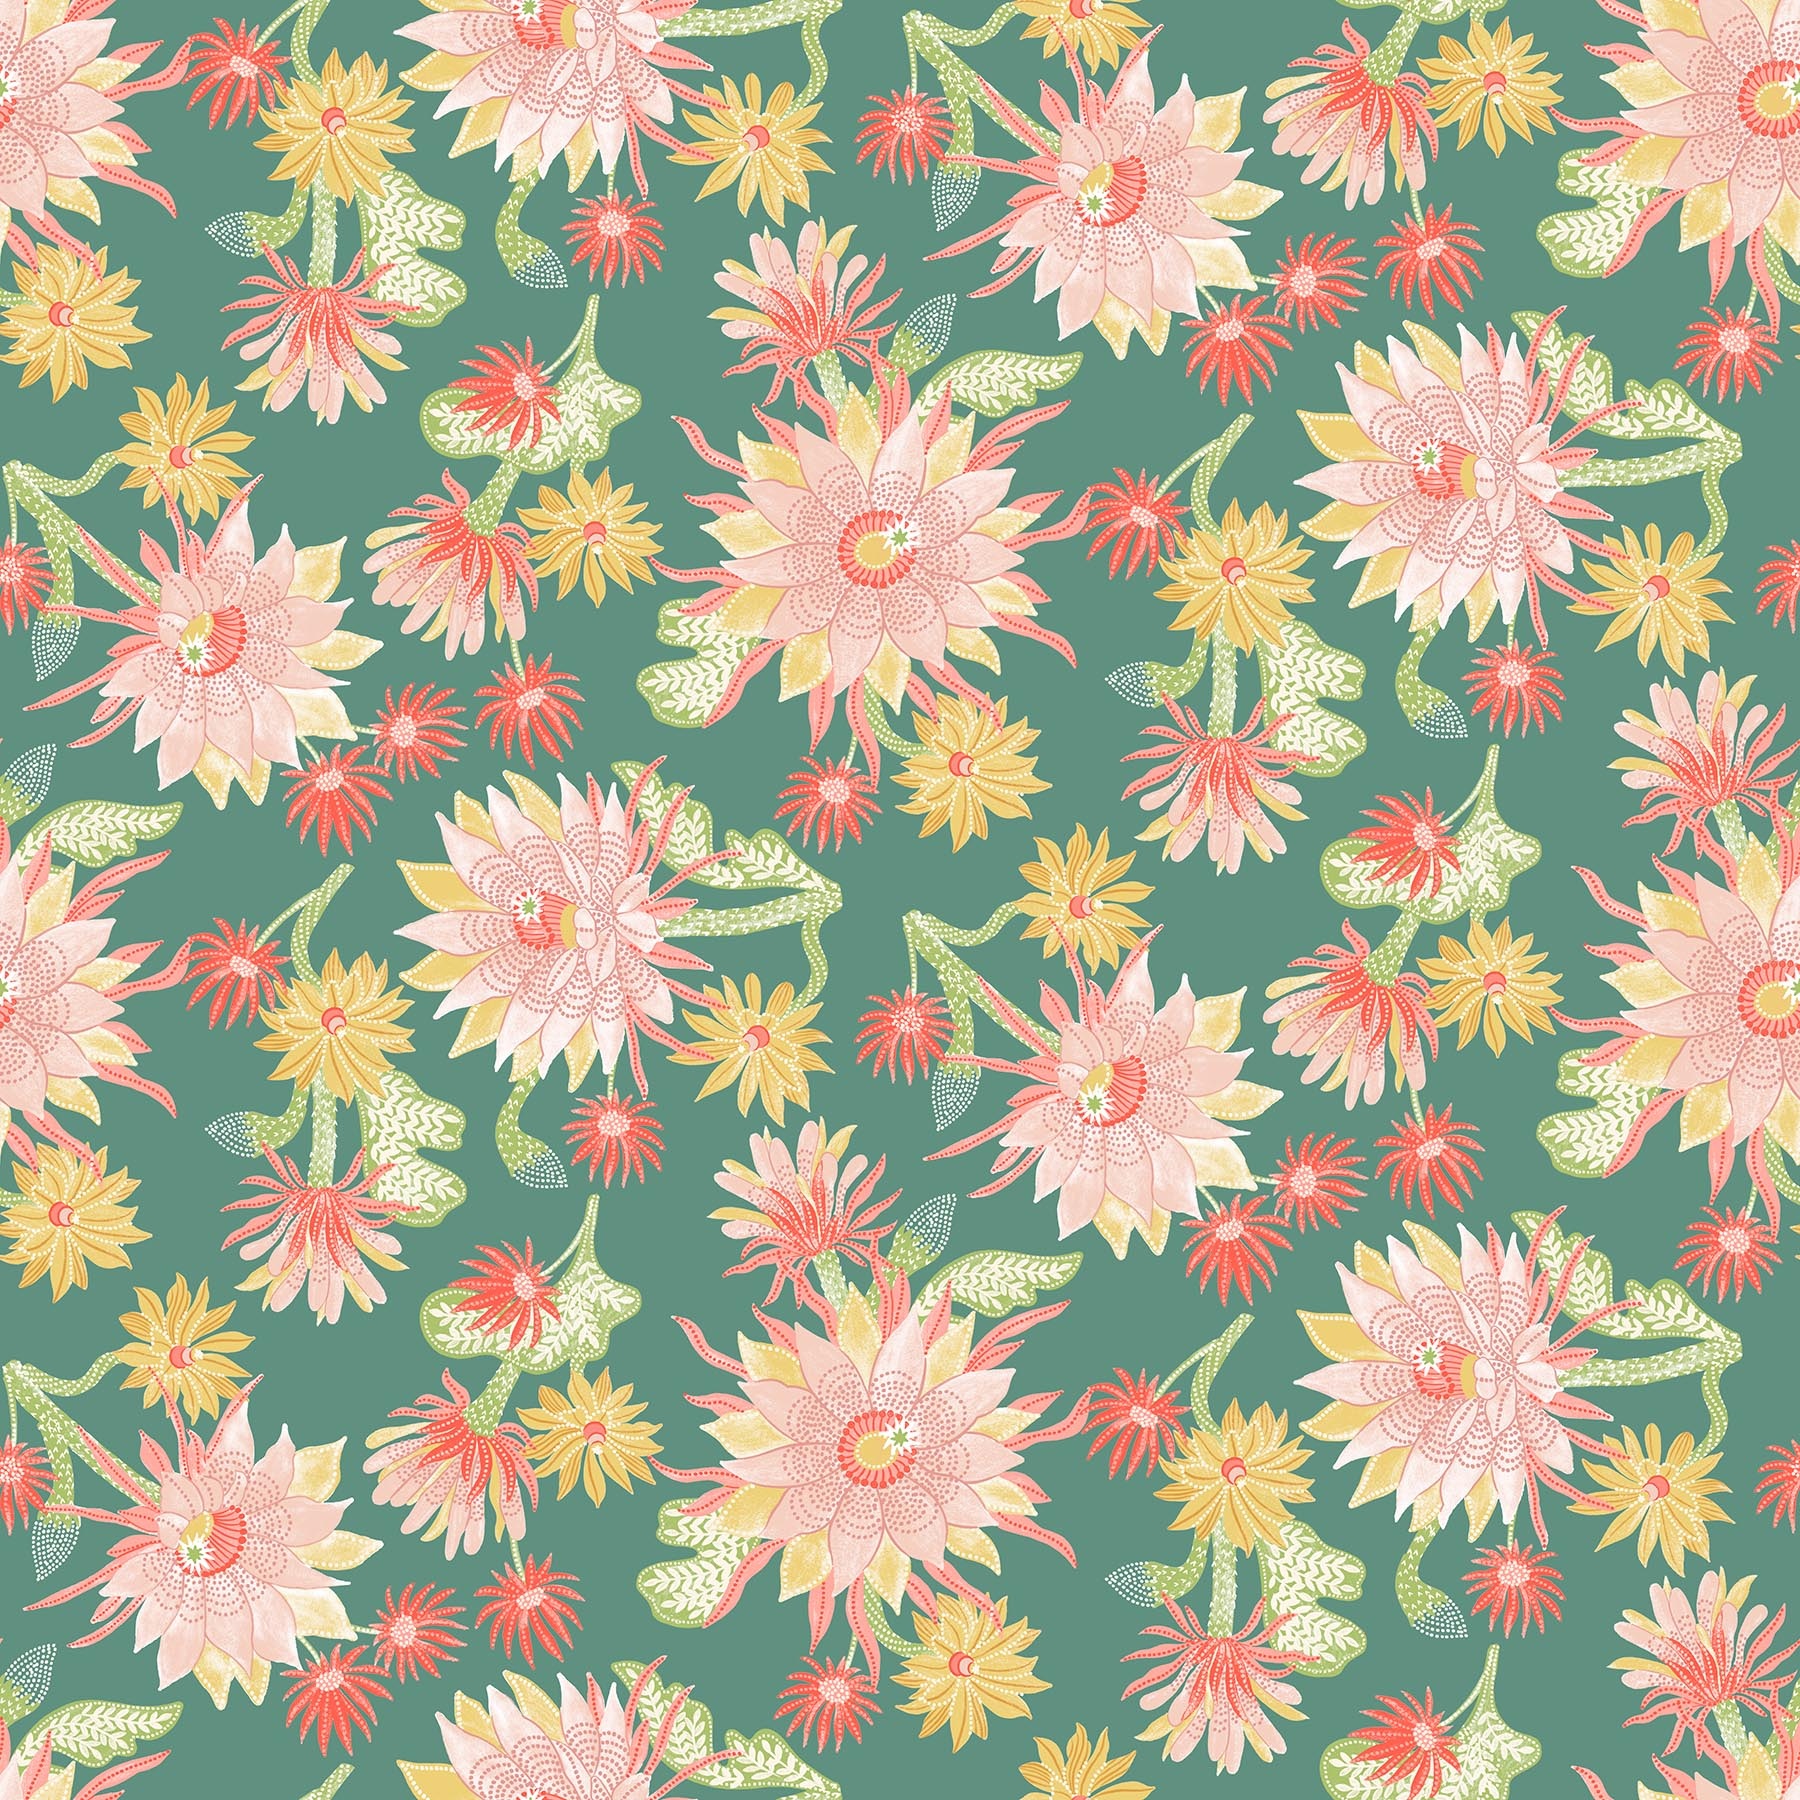
Figo - Desert Sunrise - Cactus Bloom Teal Fabric
Figo Desert Sunrise Cactus Bloom Teal Fabric Designed by Josephine Kimberling 90855-61 100% Premium Cotton Width 44-45
Brand: figo
Category: Arts & Entertainment > Hobbies & Creative Arts > Arts & Crafts > Art & Crafting Materials > Textiles > Fabric > Cotton